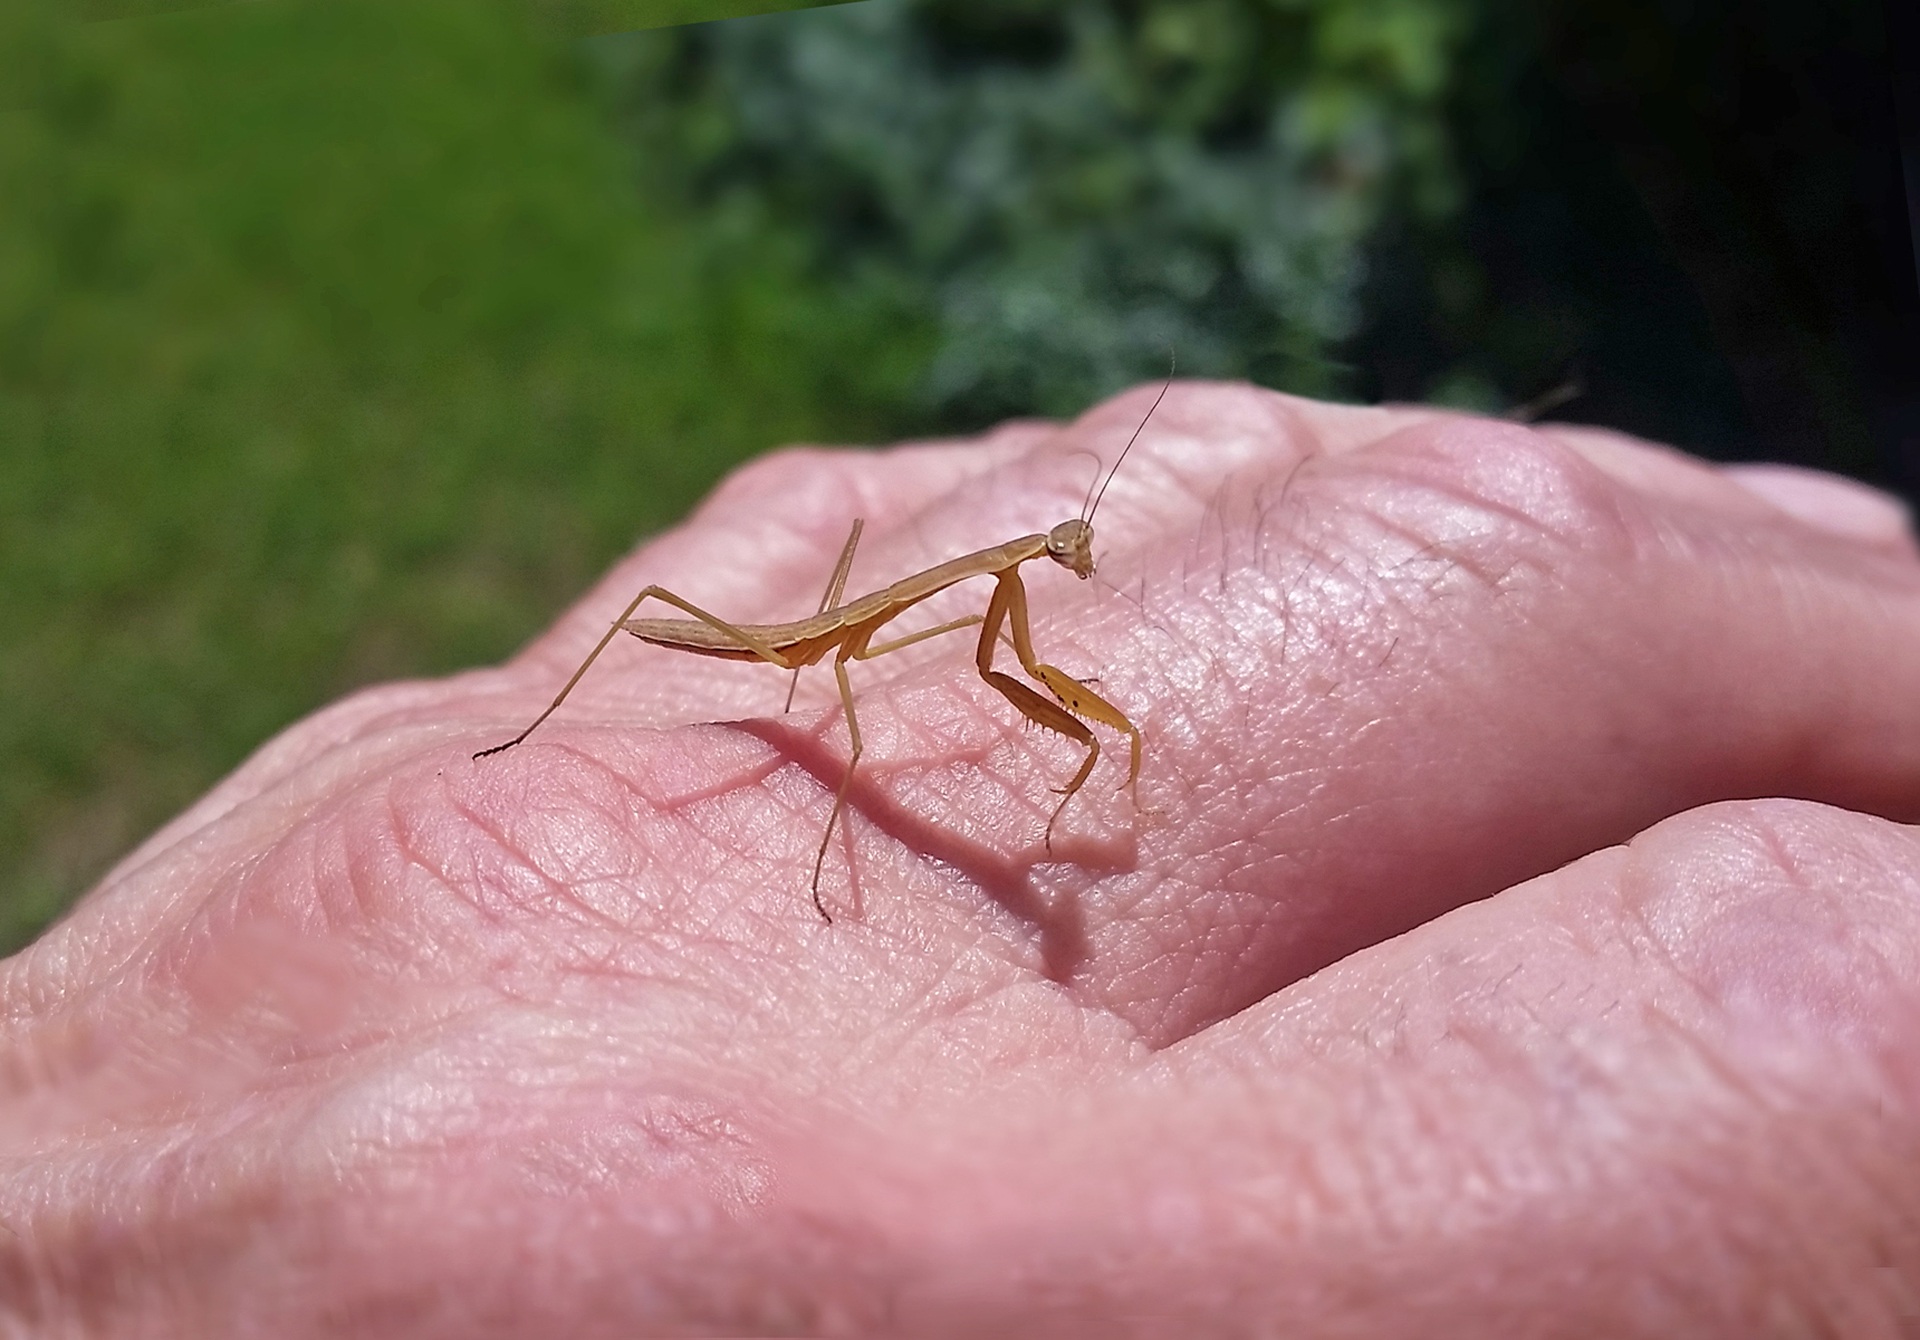
hand, nature, leaf, floral, leg, finger, insect, pollinate, garden, pink, invertebrate, flowers, close up, human body, head, skin, insects, organ, bugs, pollinating, macro photography